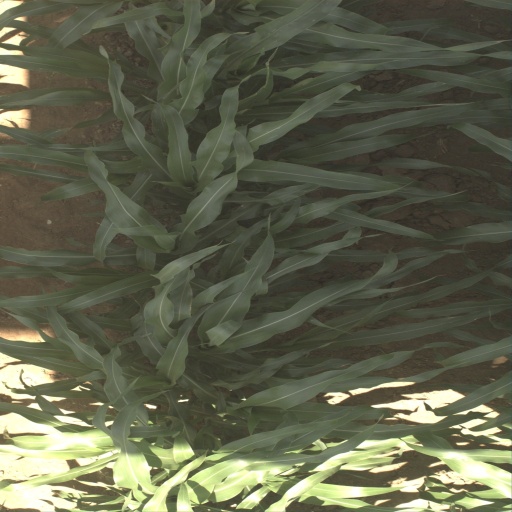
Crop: sorghum